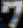
Number: 7